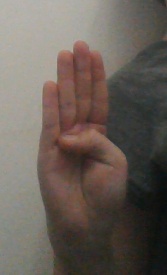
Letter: kaaf